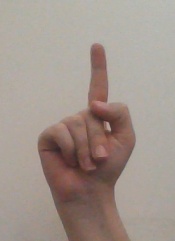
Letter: bb